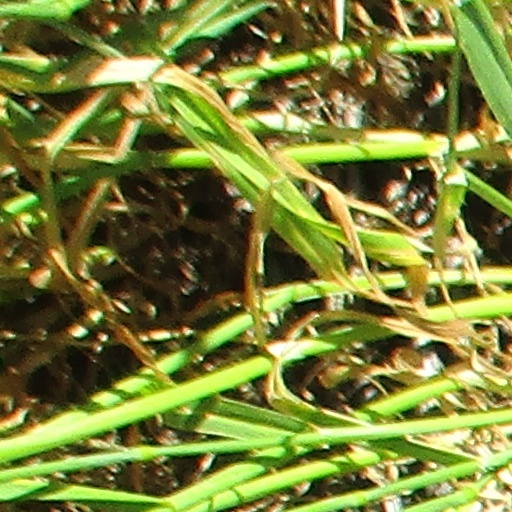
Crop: wheat